LHV Pank

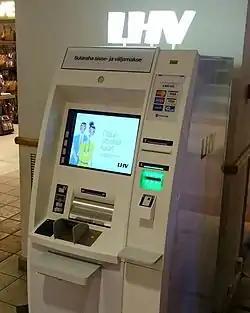
LHV Pank's ATM installed at Kristiine Centre in August 2015.

LHV Pank (originally Lõhmus, Haavel & Viisemann) is an Estonian banking and financial services company headquartered in Tallinn. It is a subsidiary of AS LHV Group, a public company listed on the Nasdaq Tallinn Stock Exchange. The bank's clients include private individuals, small and medium-sized companies and institutional investors. LHV Pank is the third largest bank in Estonia. LHV has branch offices in Tallinn, Tartu and Pärnu. LHV Pank employs over 800 people. More than 350 000 clients use the bank's services. LHV Pank is one of the largest brokers on NASDAQ OMX Baltic stock exchanges and the largest broker for Baltic retail investors in international markets.